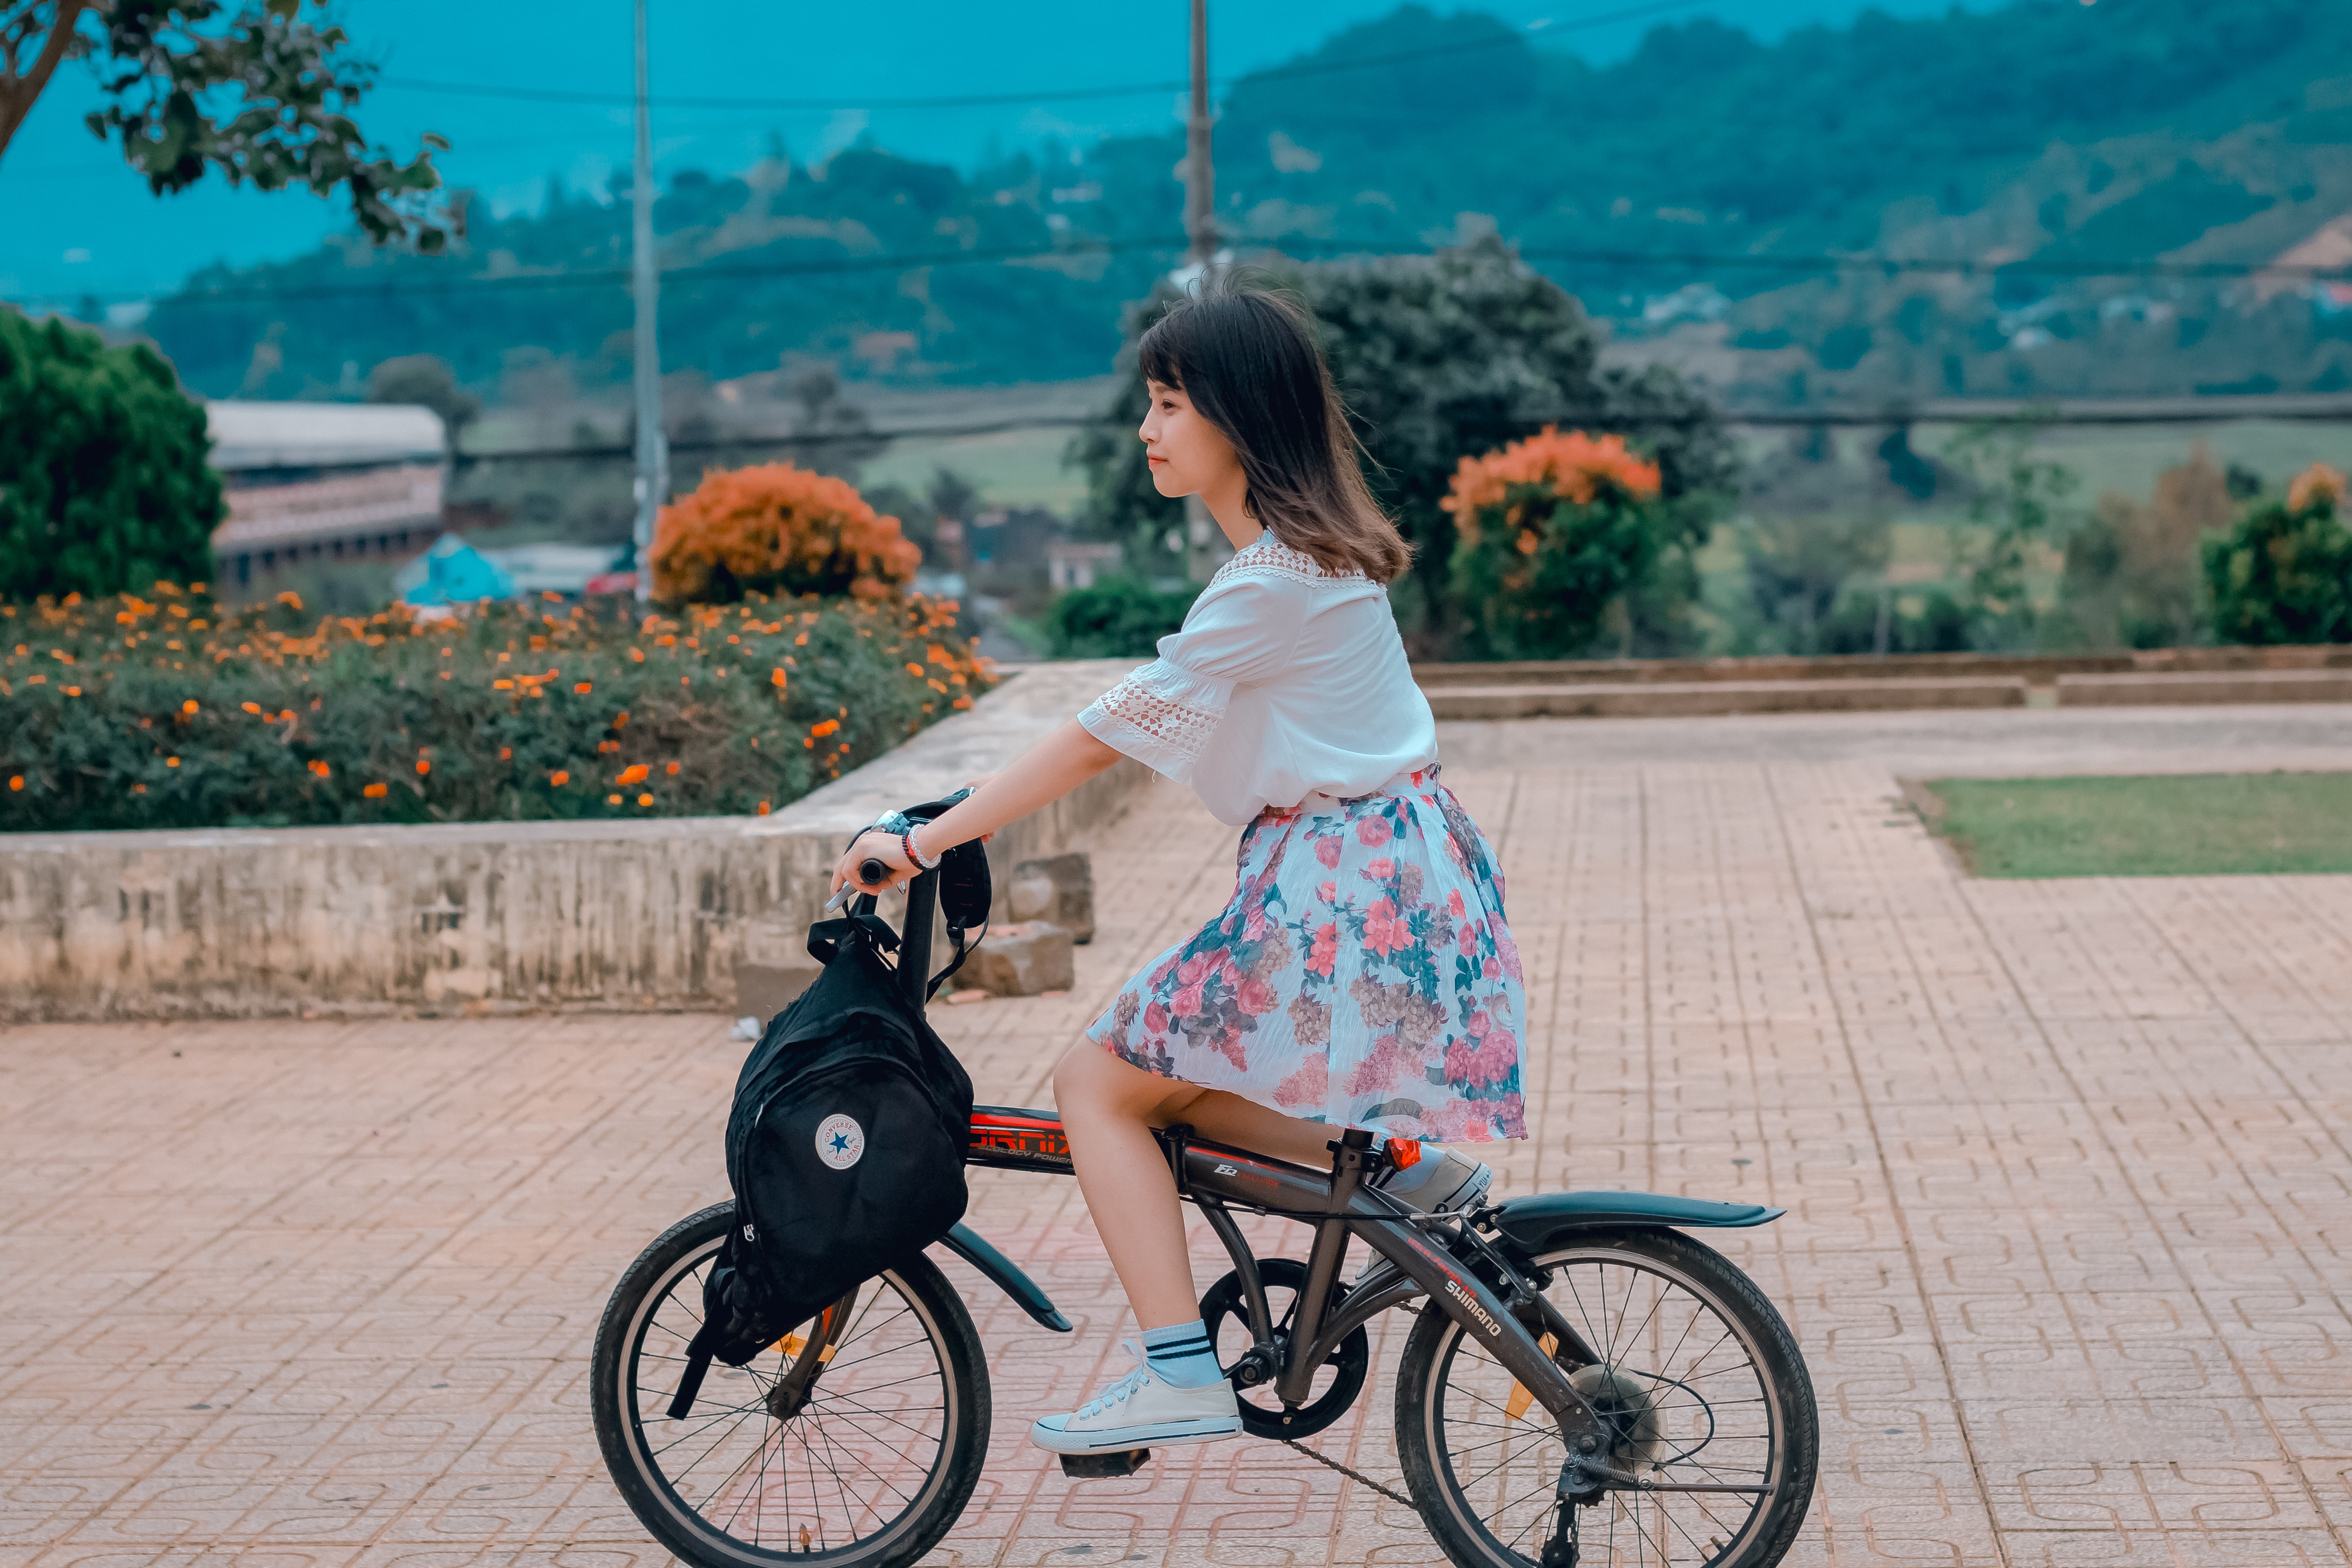
bicycle, vehicle, cycling, snapshot, bicycle saddle, recreation, bicycle accessory, sports equipment, child, bicycle part, bicycle wheel, tree, street, vacation, leisure, road, photography, bicycle handlebar, tourism, plant, long hair, happy, black hair